Heleen van Royen

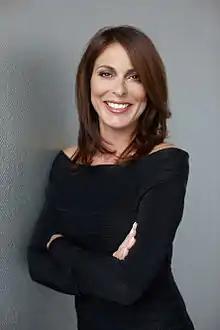

Heleen van Royen (born Helena Margaretha Kroon; 9 March 1965, in Amsterdam) is a Dutch novelist and columnist. Her novel "De gelukkige huisvrouw" ("The Happy Housewife") was the best-selling Dutch novel of 2010. The candid descriptions of sexuality (including her own) found in her books and her columns have drawn considerable attention, as have her personal revelations about sexual fantasies, even to the point of ridicule: Dorine Wiersma won the Annie M.G. Schmidt award for best theatrical song for "Stoute Heleen" ("Naughty Heleen"), a crude pastiche of van Royen's depictions of her own sexuality. Two of van Royen's novels were adapted for film, "De gelukkige huisvrouw" (2009, adapted for the stage in the same year), and "De ontsnapping" ("The Escape", 2010). She has two children, daughter Olivia and son Sam. In November 2006, van Royen posed in the nude for "Playboy".